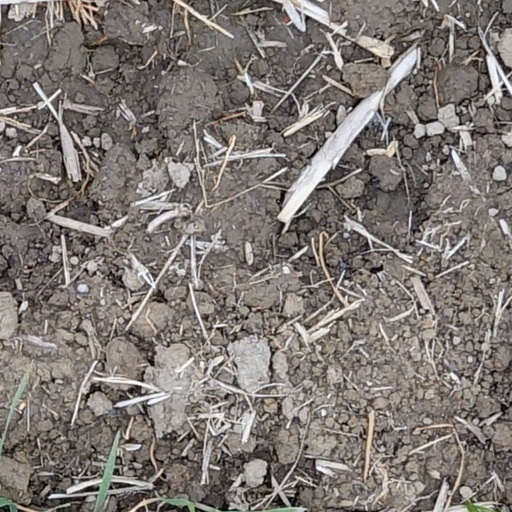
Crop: wheat